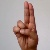
The image shows a hand gesture representing the letter 'U' in Indian Sign Language.